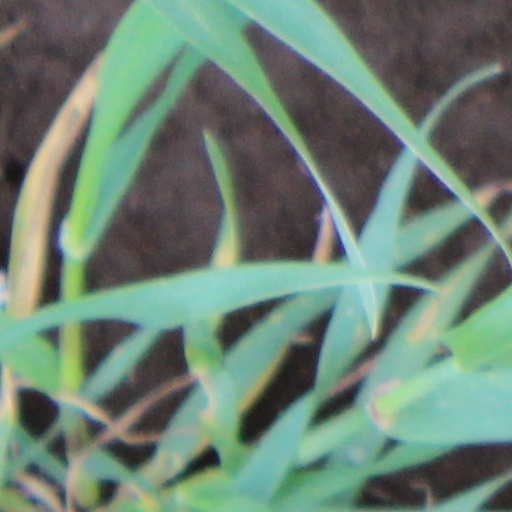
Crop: wheat